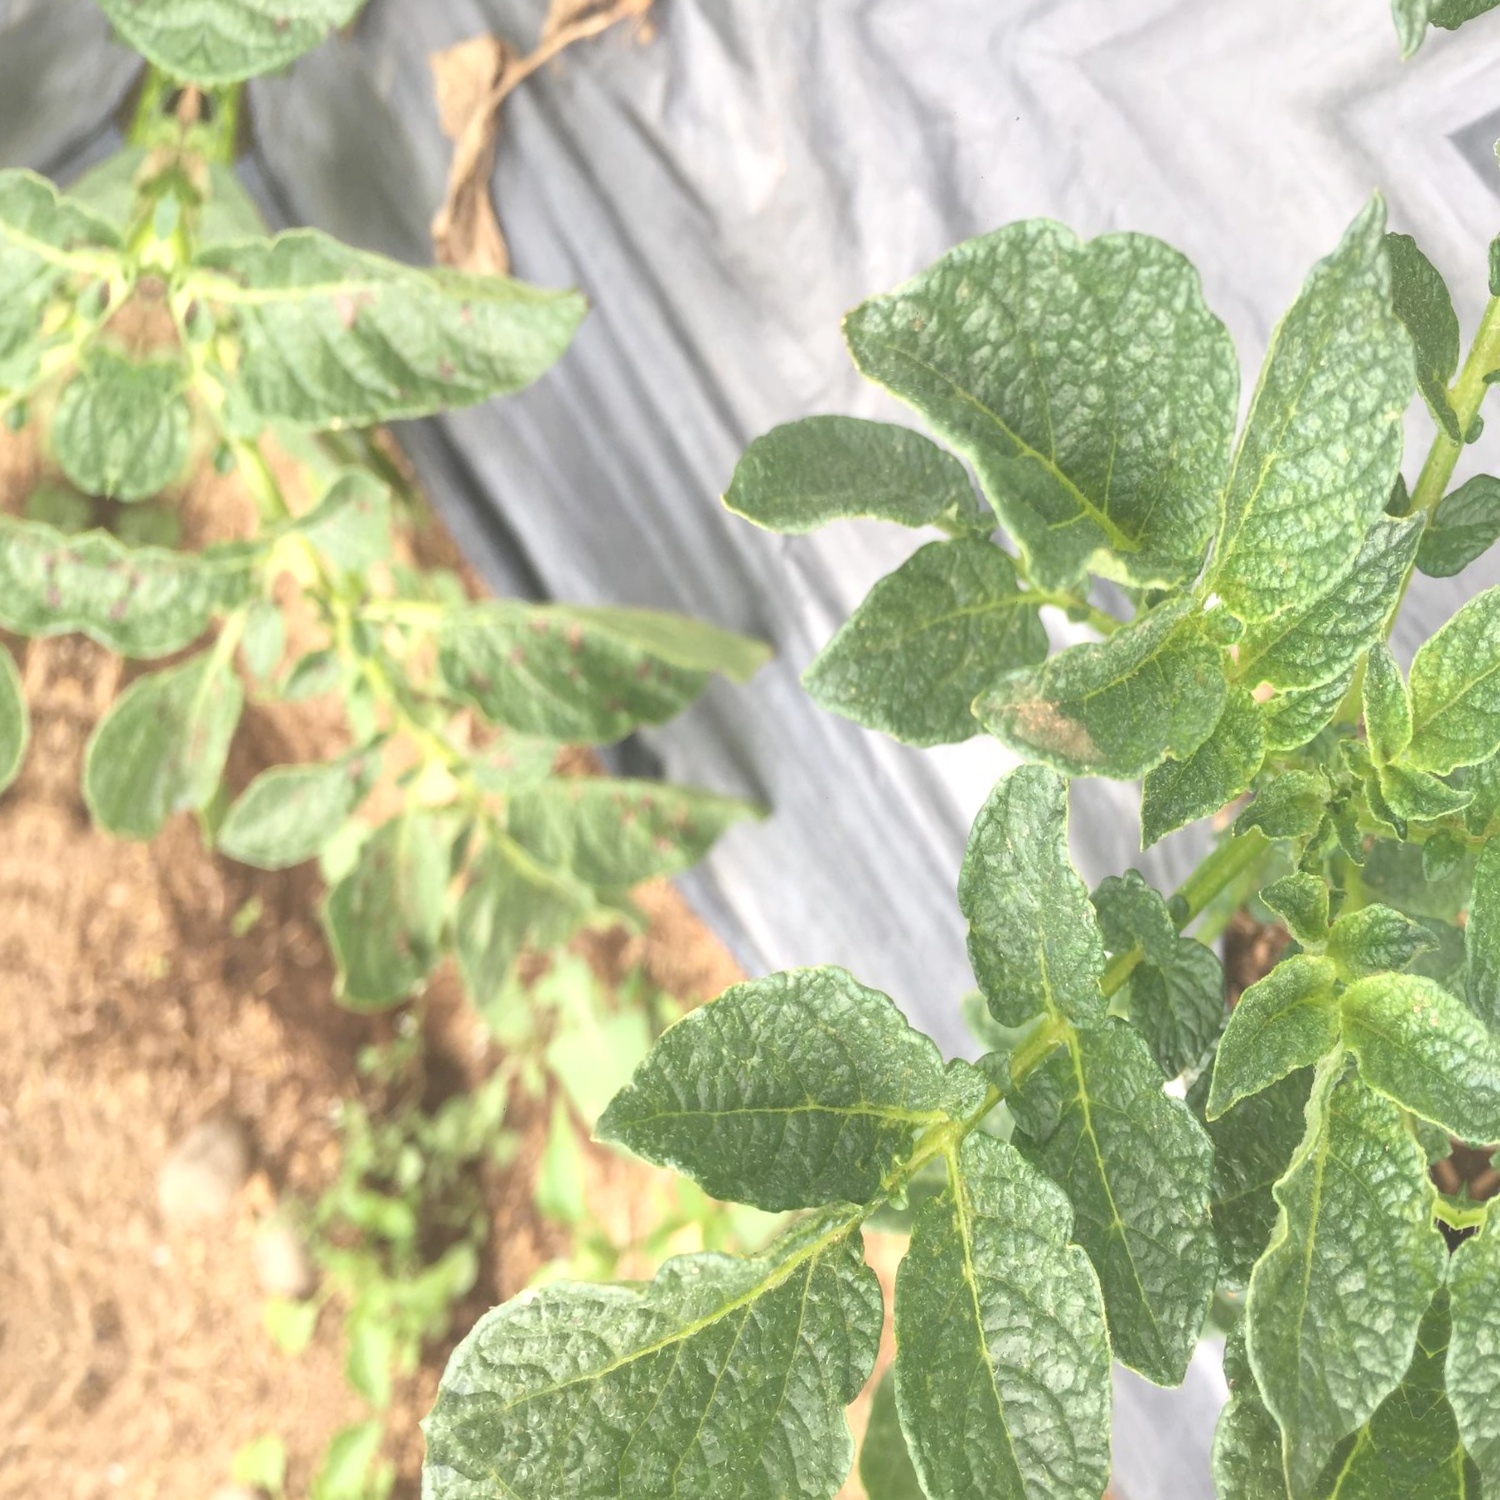
Etiqueta: Virus